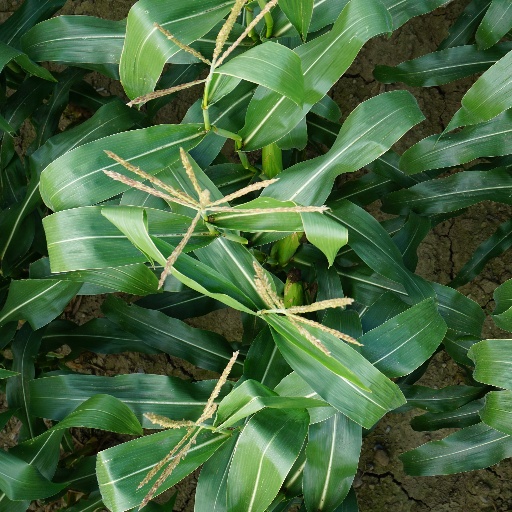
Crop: maize; corn